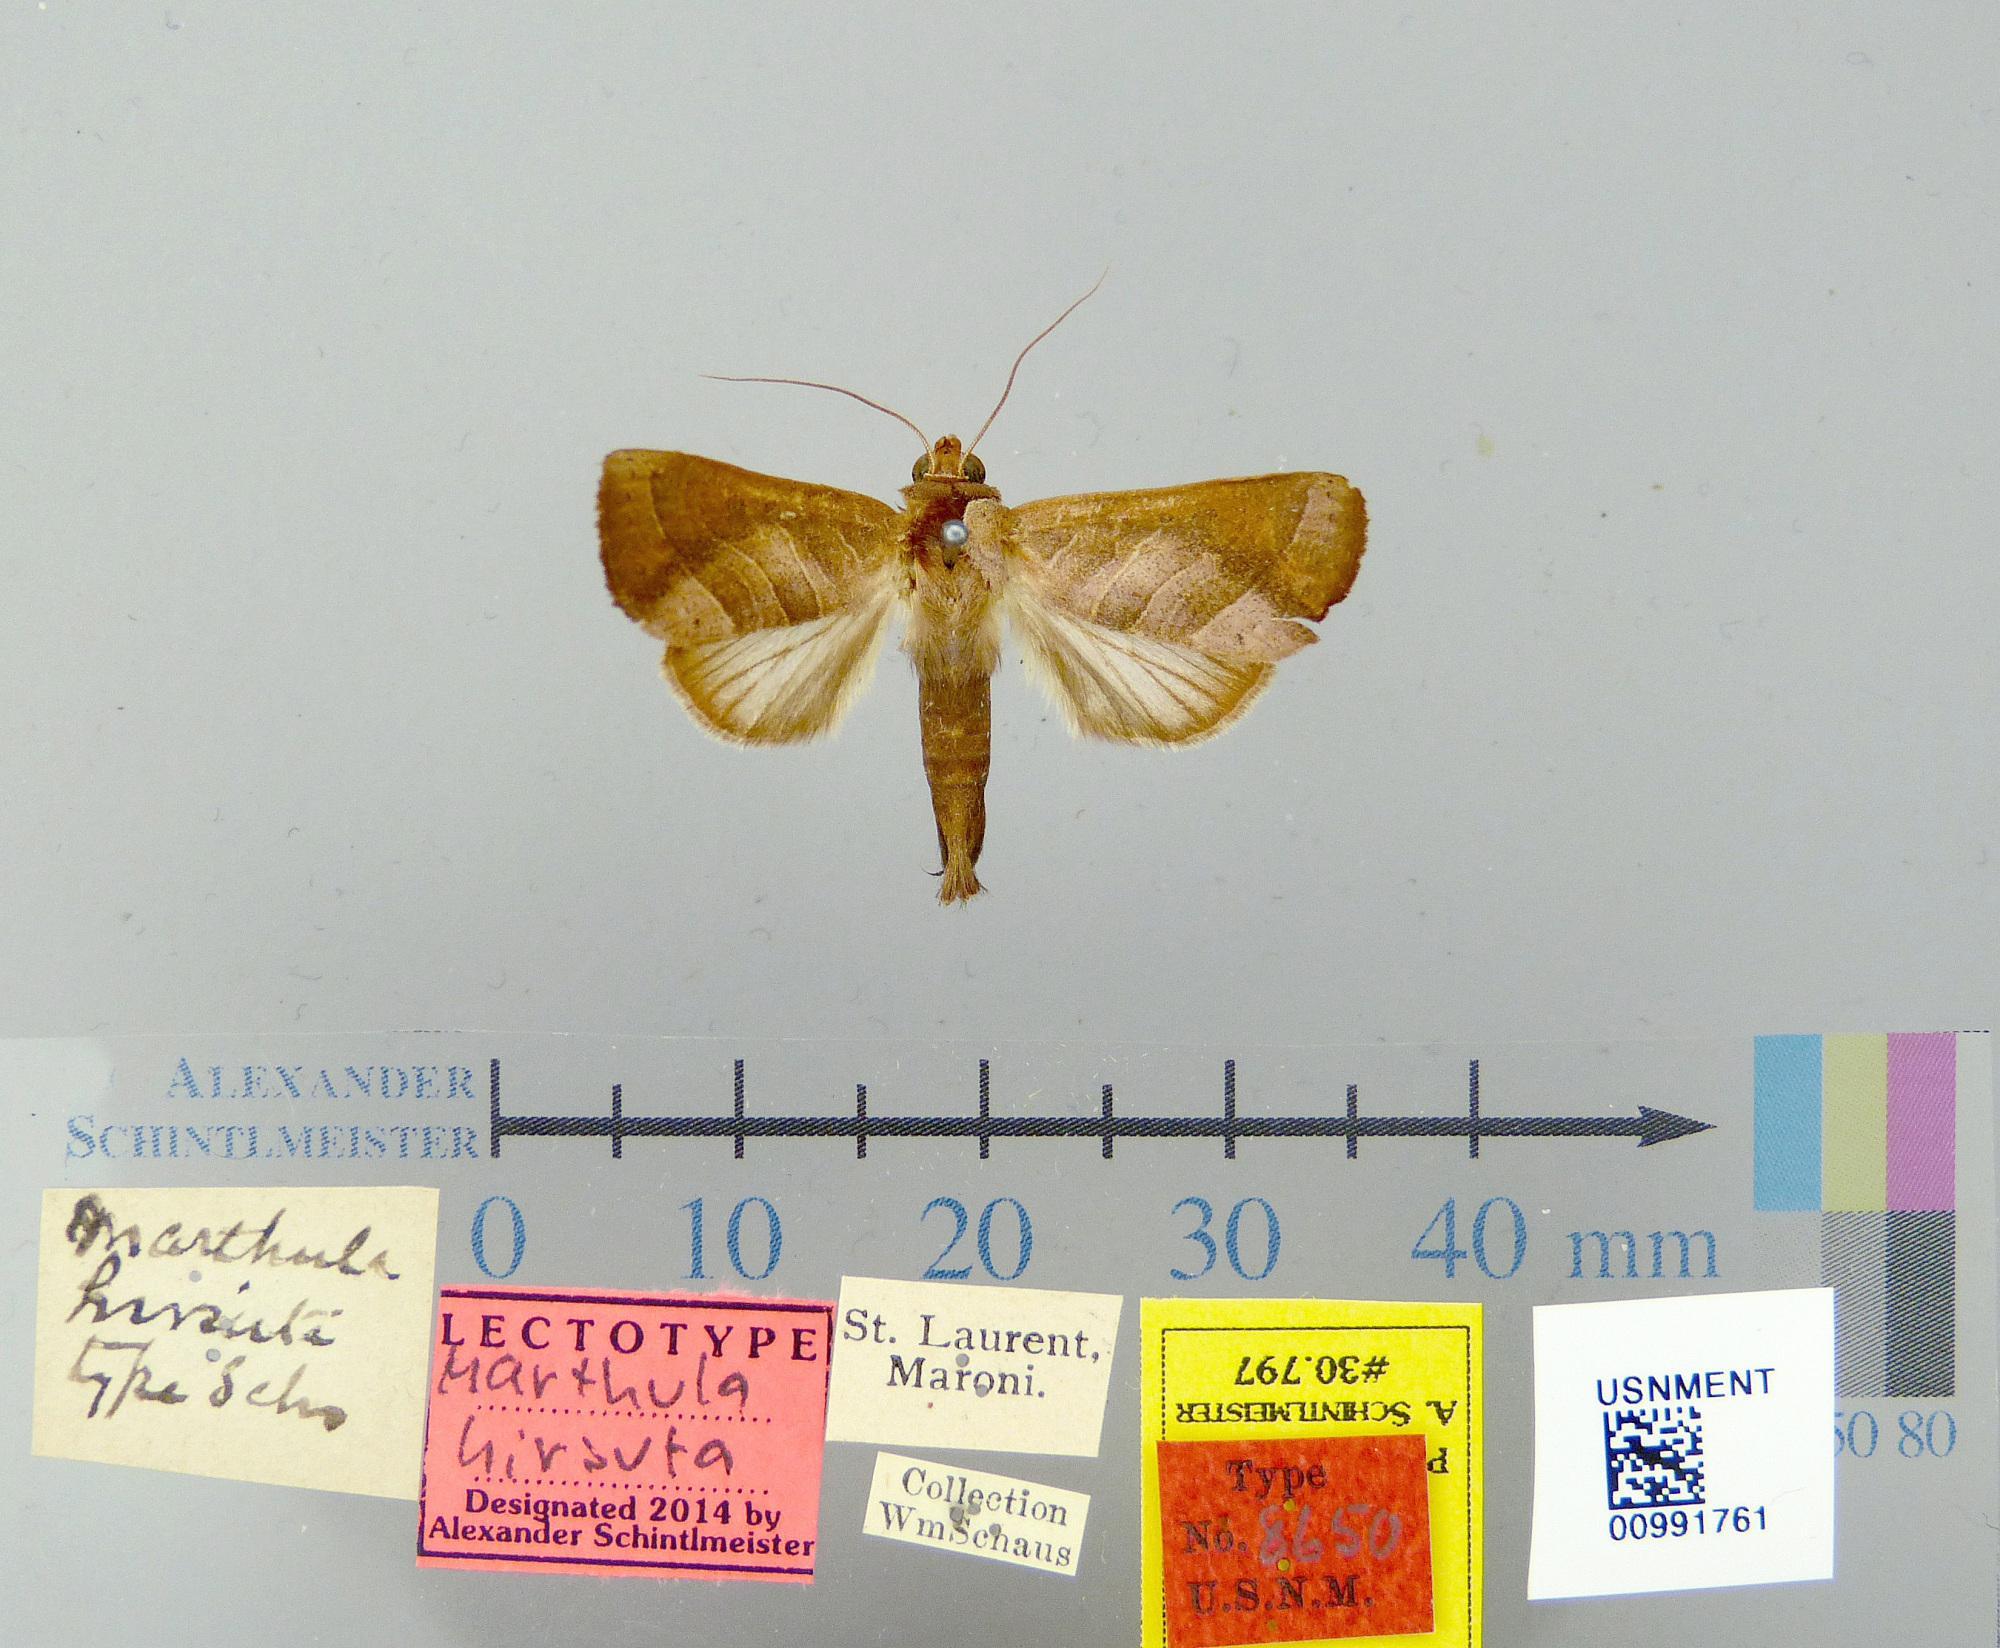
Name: Marthula hirsuta
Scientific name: Marthula hirsuta Schaus, 1906
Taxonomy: Animalia, Arthropoda, Insecta, Lepidoptera, Notodontidae
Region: [Not Stated]
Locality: St. Laurent, Maroni, French Guiana, France
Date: [Not Stated]